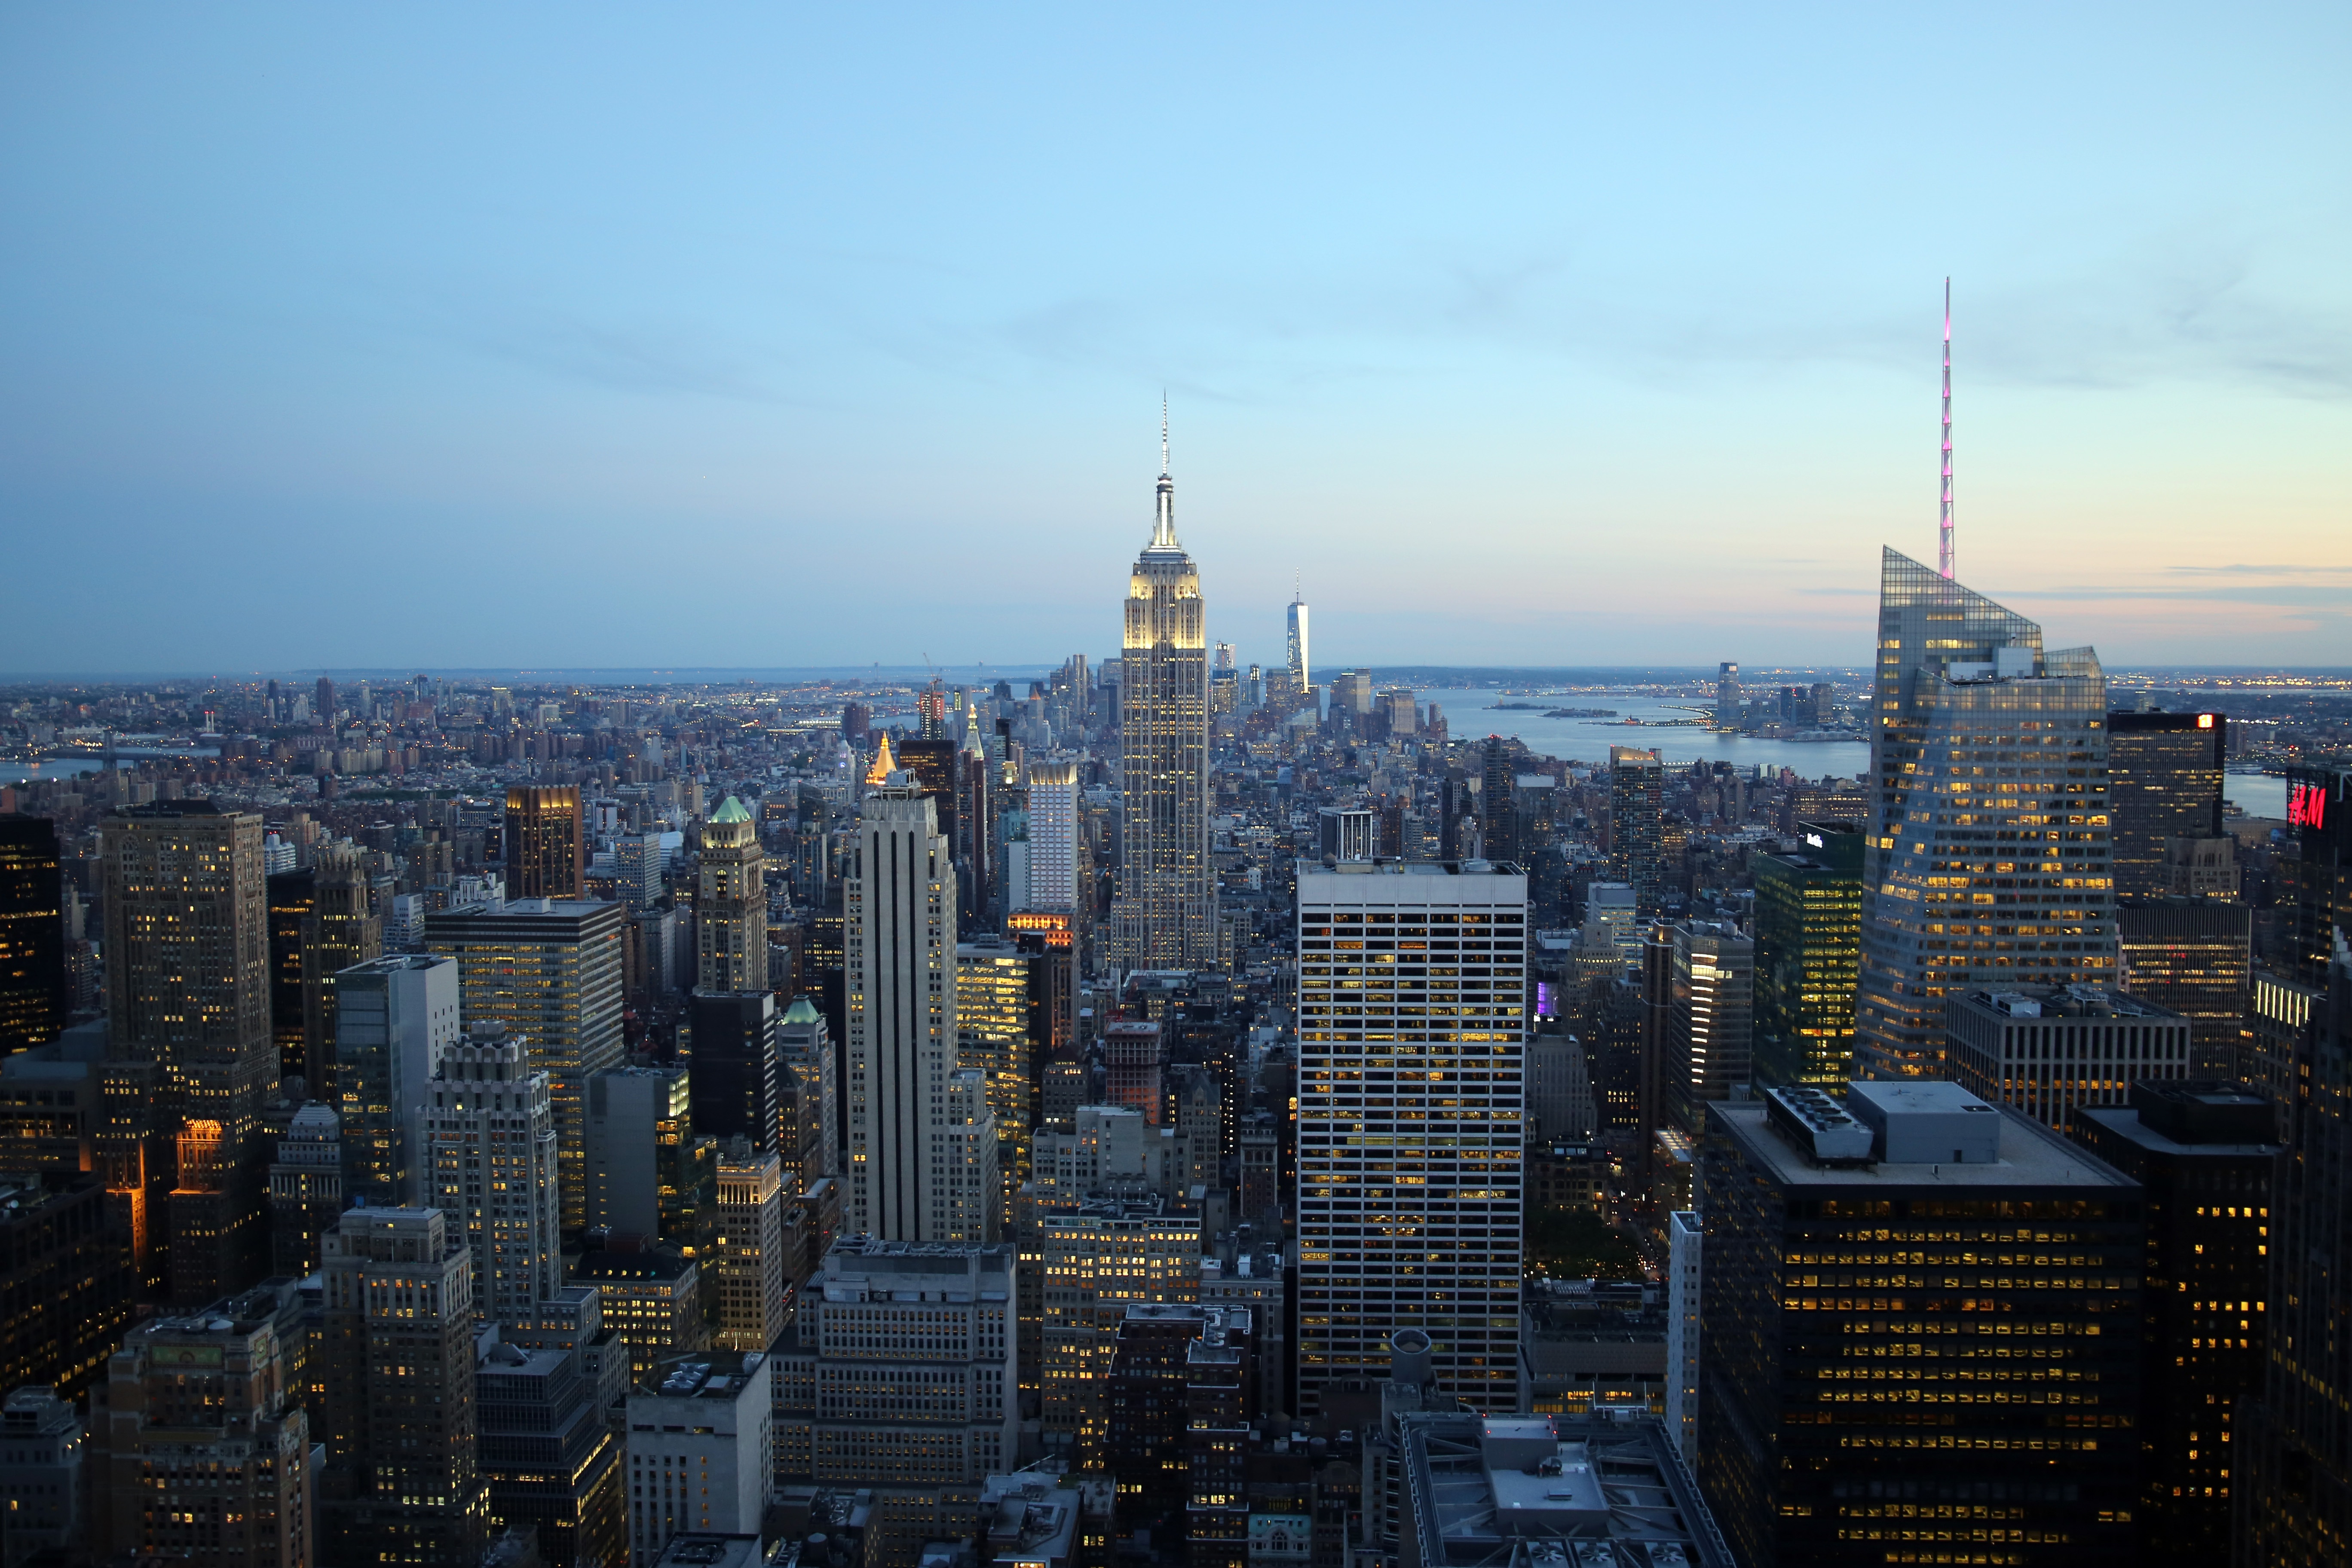
horizon, architecture, skyline, city, skyscraper, new york, manhattan, cityscape, panorama, downtown, dusk, evening, tower, nyc, landmark, empire state building, tower block, united states, buildings, metropolis, aerial photography, urban area, residential area, geographical feature, human settlement, atmosphere of earth, metropolitan area